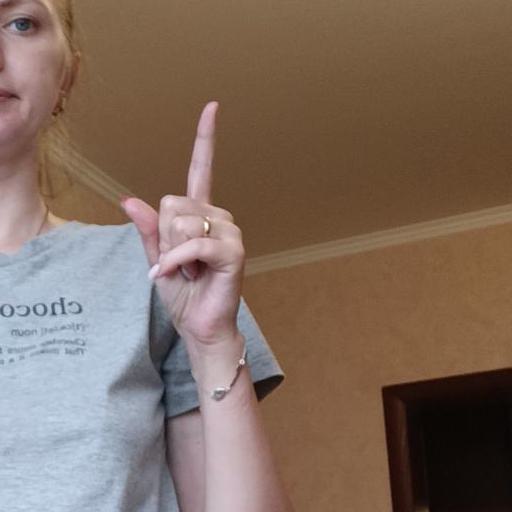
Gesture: one